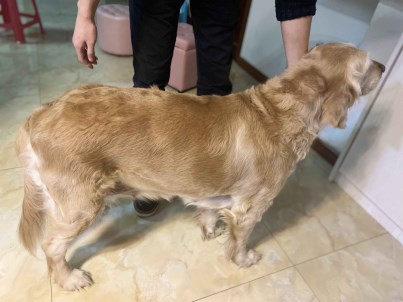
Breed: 5355-n000126-golden_retriever